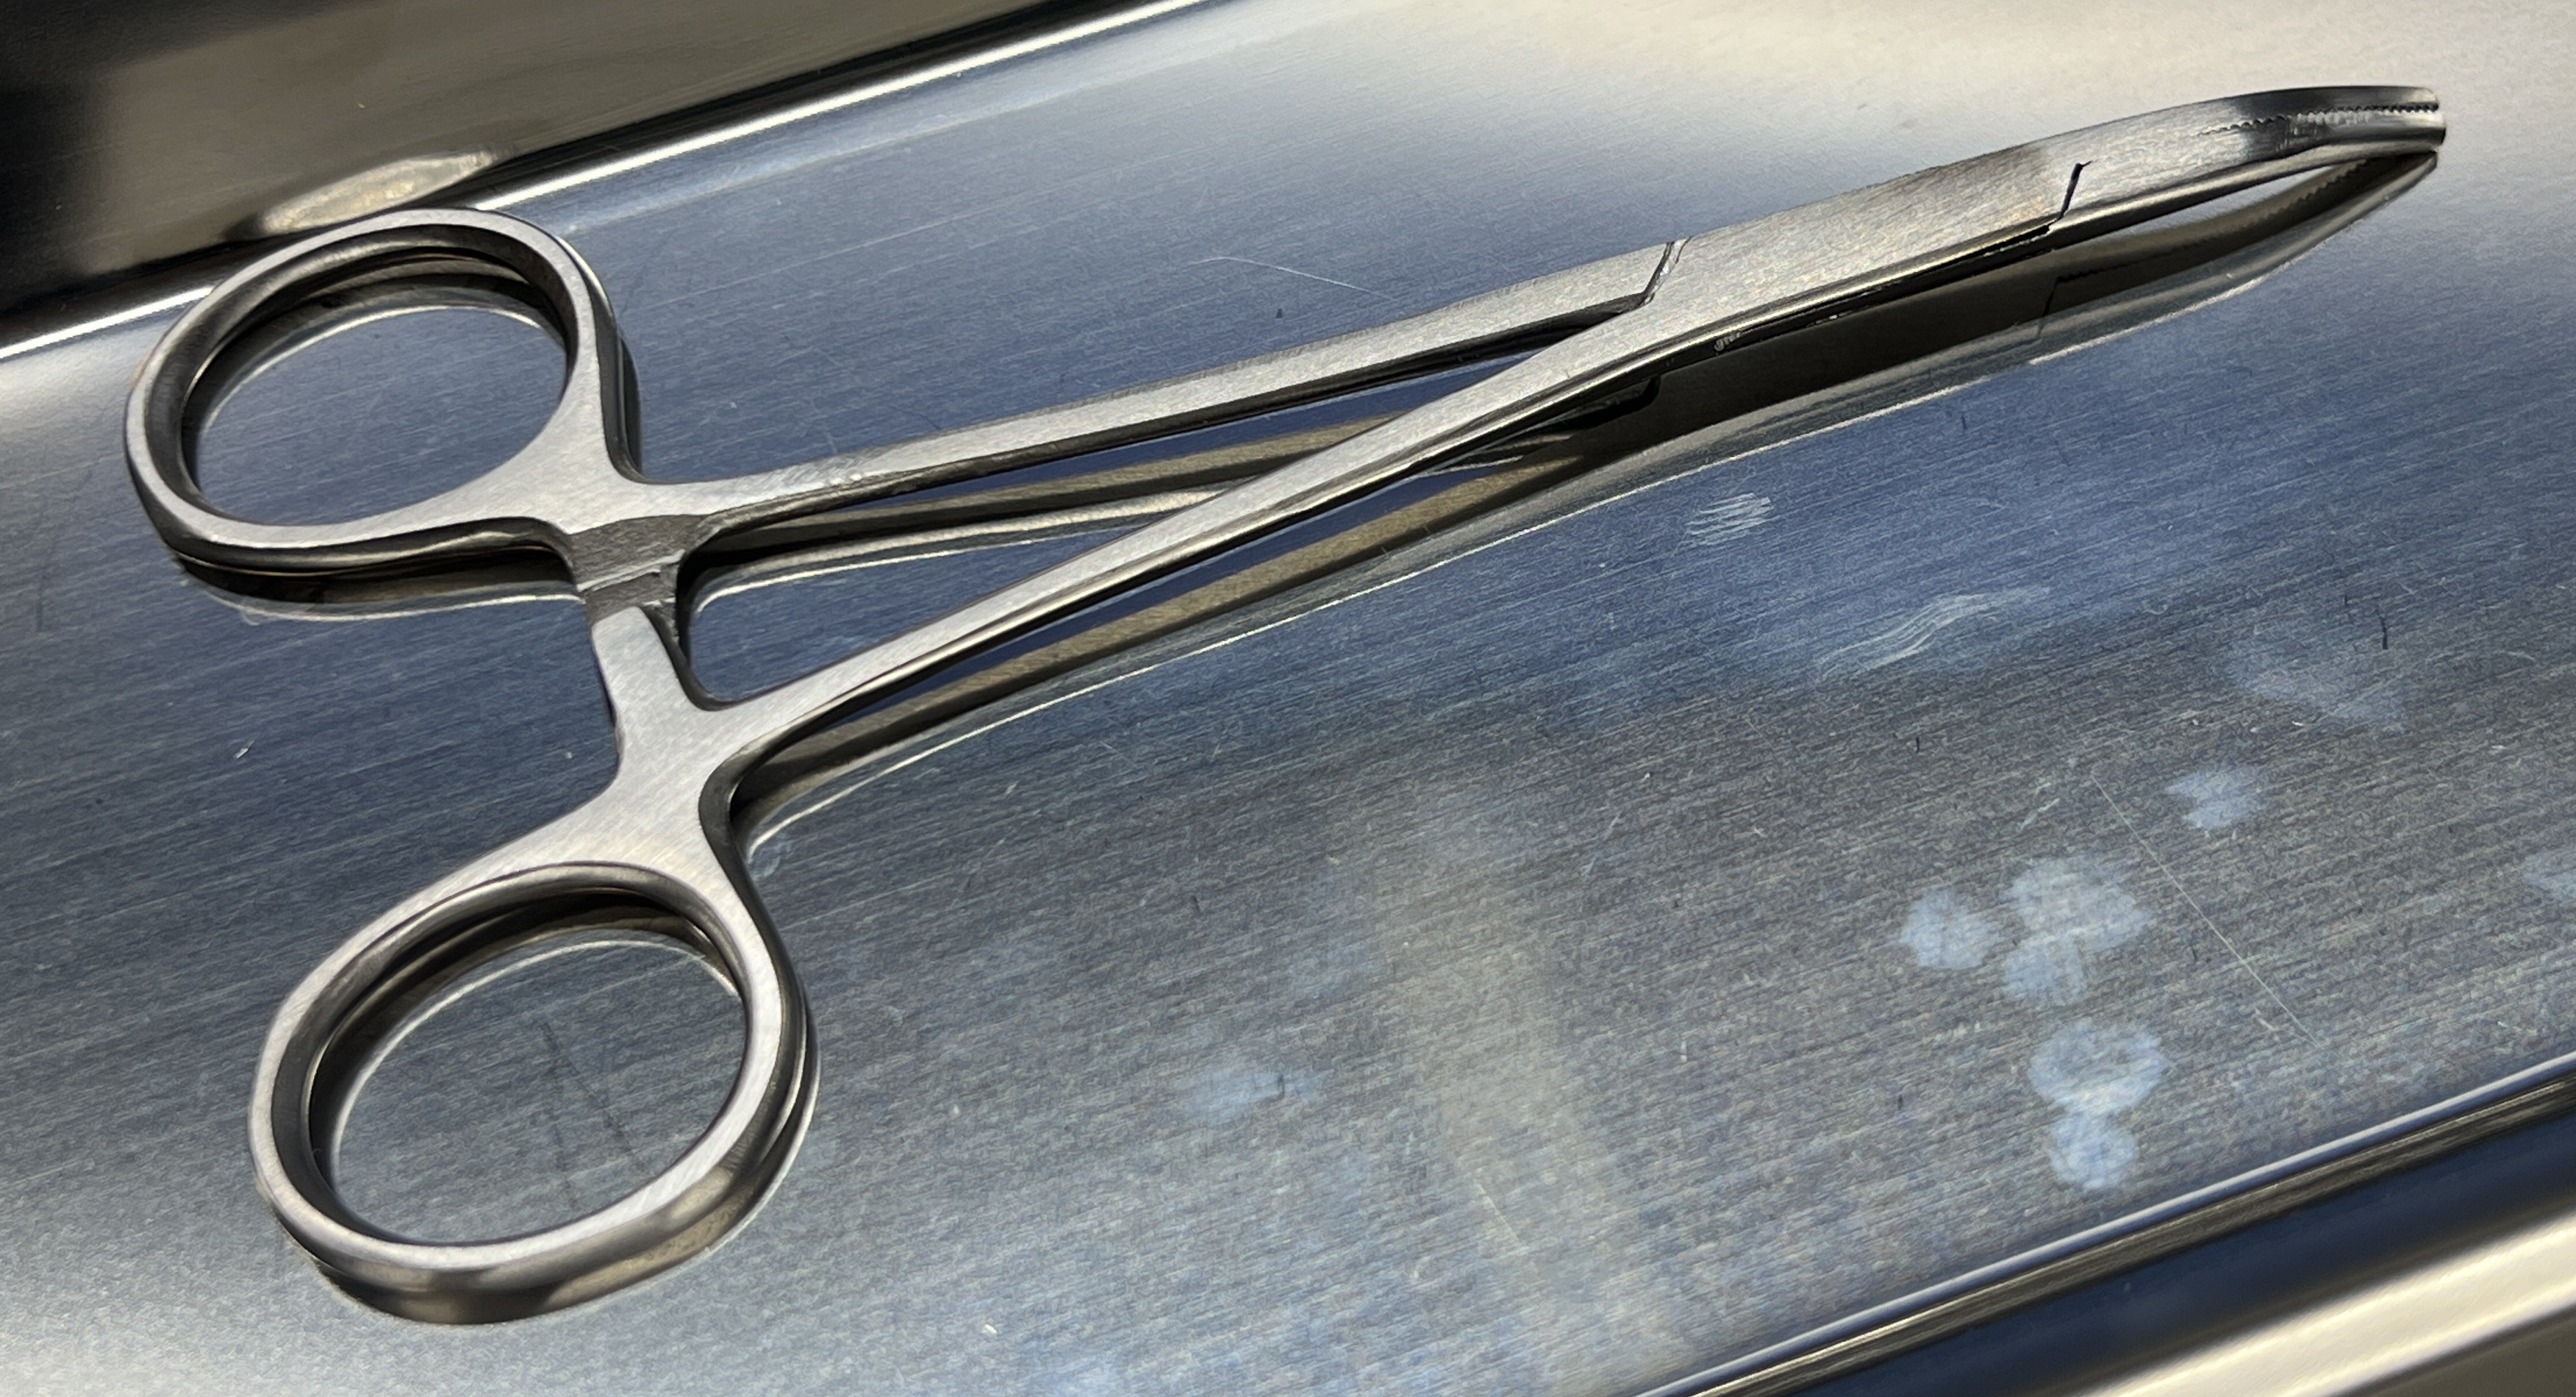
Hinged instrument state: closed